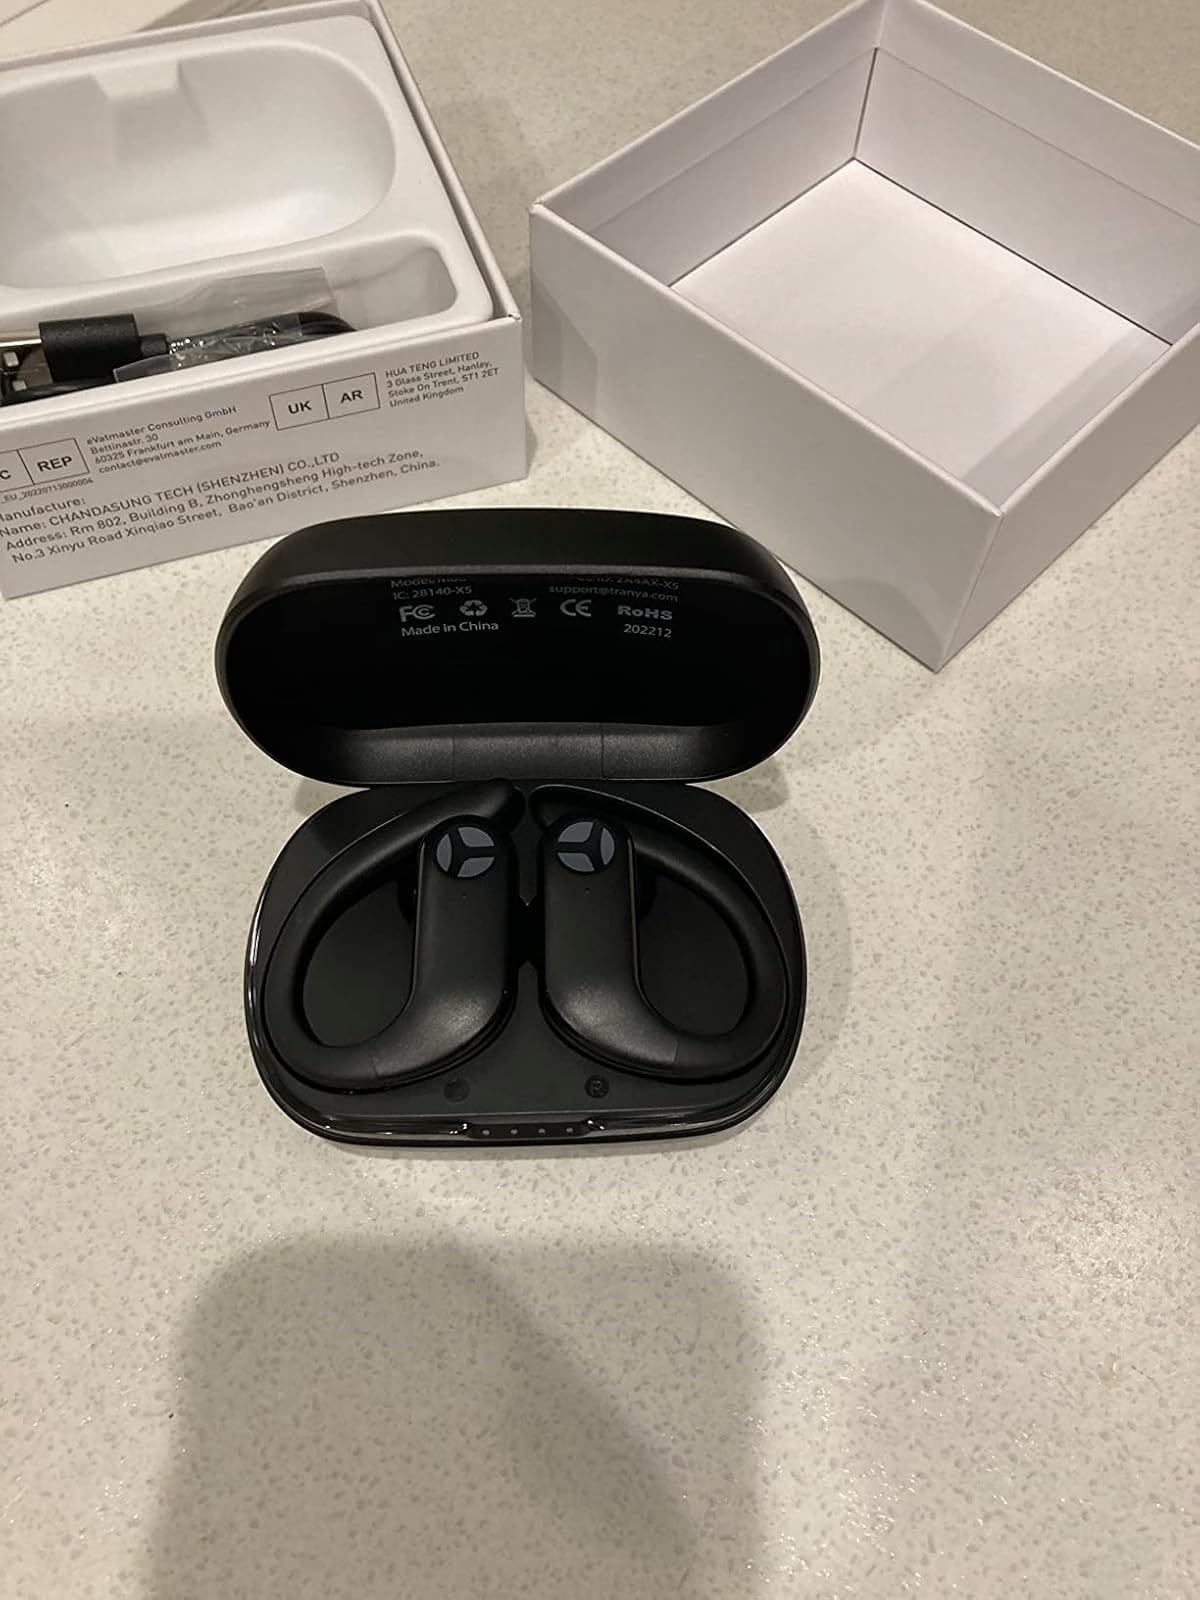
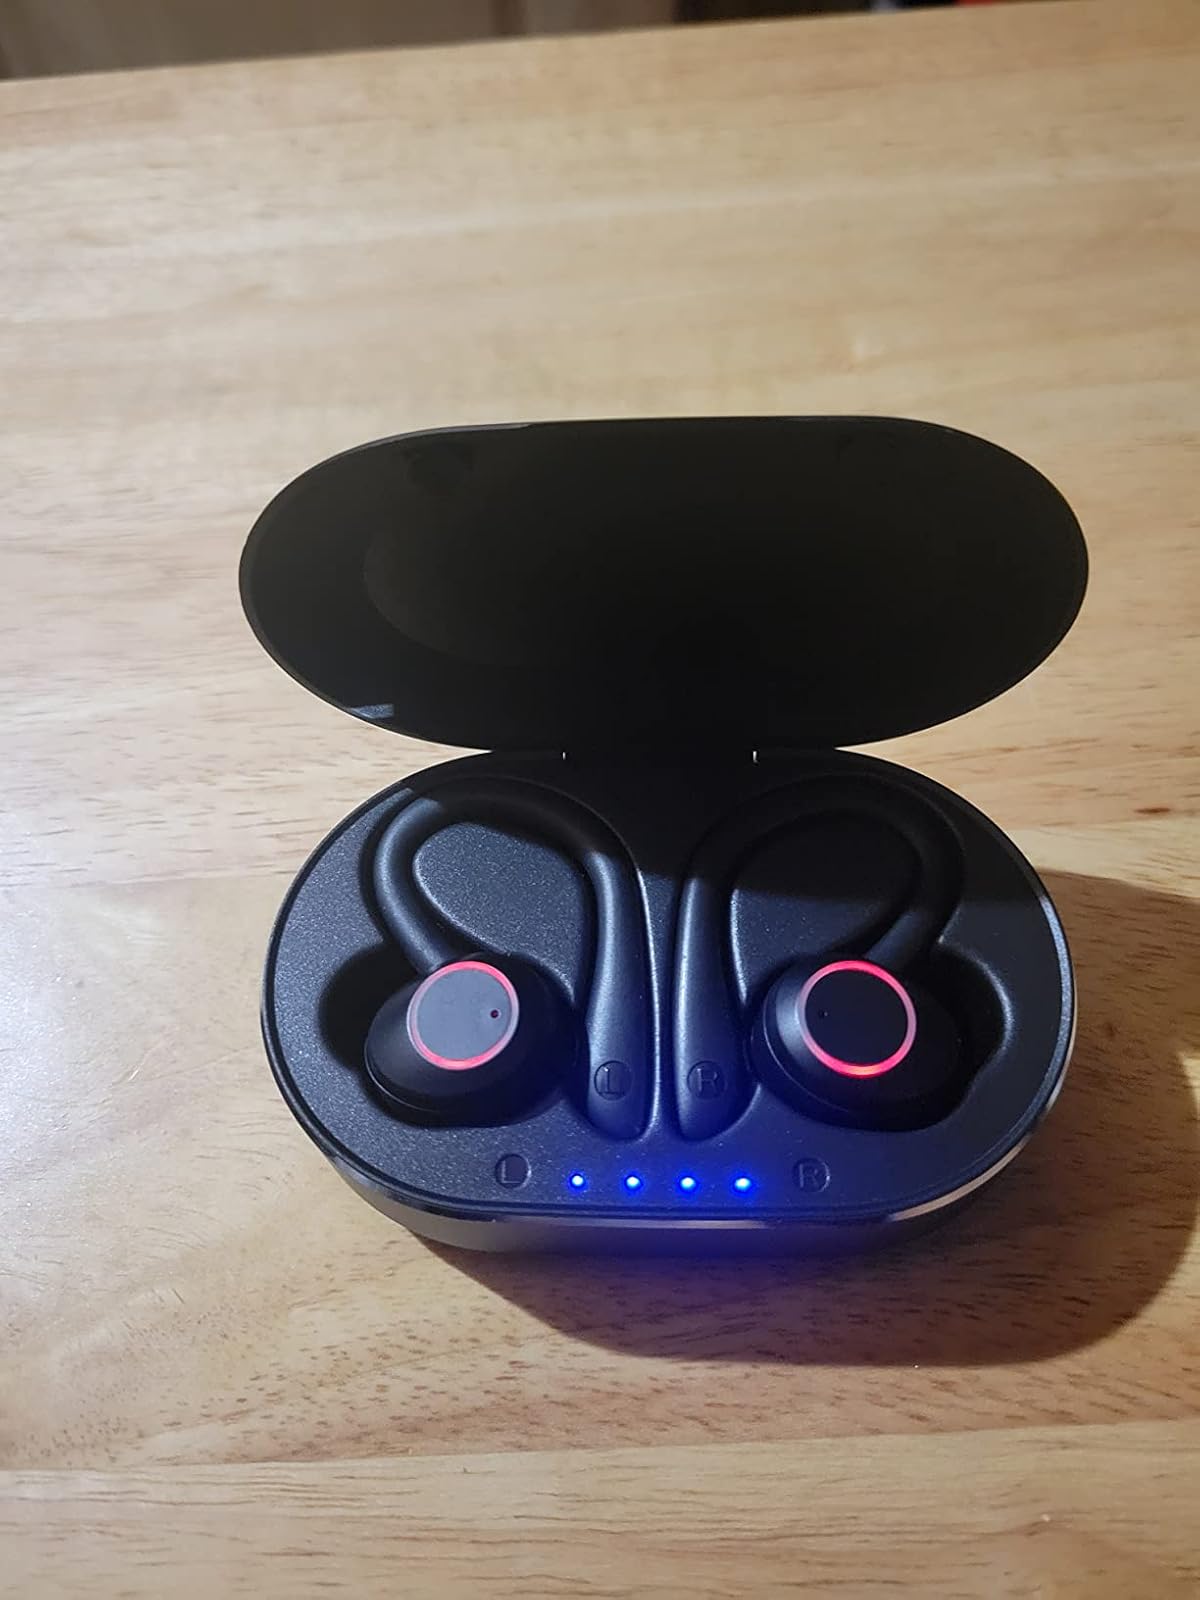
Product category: earbuds
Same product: no